United Kingdom

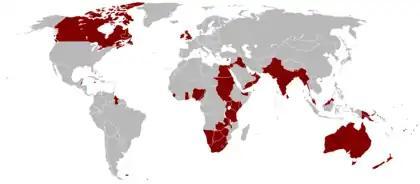
The British Empire at its territorial peak in 1921

In 1800 the parliaments of Great Britain and Ireland each passed an Act of Union, uniting the two kingdoms and creating the United Kingdom of Great Britain and Ireland on 1 January 1801.